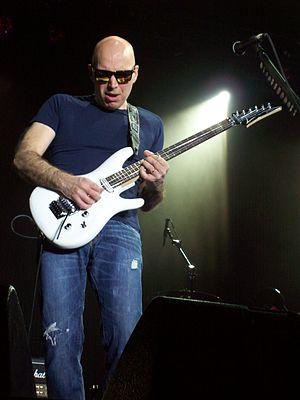
Joe Satriani, surnommé « Satch », est un guitariste et guitar hero américain né le 15 juillet 1956 à Westbury dans l'État de New York.